Cornell literary societies

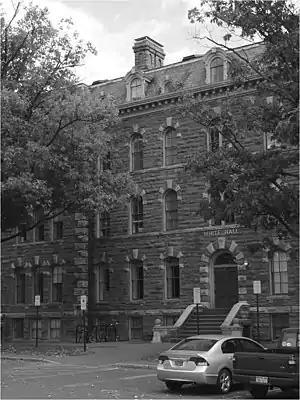
The west front of Andrew Dickson White Hall which housed Society Hall, the main meeting room for Cornell University's literary societies in the 19th century. Society Hall was on the ground floor, three windows to the left of the main door.

Cornell literary societies were a group of 19th-century student organizations at Cornell University in Ithaca, New York, formed for the purpose of promoting language skills and oratory. The U.S. Bureau of Education described three of them as a "purely literary society" following the traditions of the old literary societies of Eastern universities. At their peak, the literary societies met in a room called Society Hall, located within North University (now White Hall).